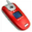
Label: telephone